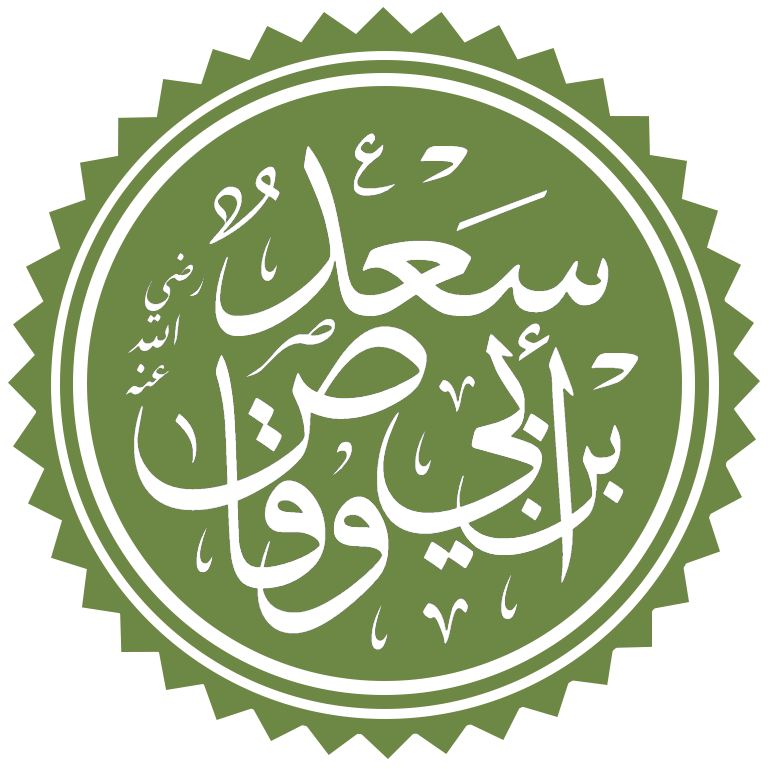
ซะอด์ อิบน์ อะบี วักกอศ

ไฟล์:Shahnameh3-1.jpg|thumb|ซะอด์ อิบน์ อะบี วักกอศ นำทหารจากรัฐเคาะลีฟะฮ์รอชิดีนไปสู้รบในสงครามกอดีซียะฮ์ ภาพจากวรรณกรรมชอฮ์นอเม
ซะอด์ อิบน์ อะบี วักกอศ () เป็นหนึ่งในเศาะฮาบะฮ์|ผู้ติดตามของศาสดามุฮัมมัด เขาเป็นคนที่สามหรือสี่ที่เข้ารับอิสลามตอนอายุ 17 ปี และเป็นที่รู้จักจากการเป็นแม่ทัพในสงครามกอดีซียะฮ์แล้วครอบครองเปอร์เซียใน ค.ศ. 636 และดำเนินทางการทูตที่ประเทศจีนในปี ค.ศ. 651
==ประวัติ==
===ครอบครัว===
เขาเกิดใน ค.ศ. 595 ที่มักกะฮ์ พ่อของเขาชื่อ อะบู วักกอศ มะลิก อิบน์ อุฮัยบ์ อิบน์ อับดุลมะนาฟ อิบน์ ซุฮเราะฮ์ อิบน์ กิลาบ|ซุฮเราะฮ์จากกลุ่มบนูซุฮเราะฮ์ของเผ่ากุเรช Sa'ad Ibn Abi Waqqas (radhi allahu anhu) โดยที่พ่อของเขาเป็นลุงทางฝั่งพ่อของอะมีนะฮ์ บินต์ วะฮับ ผู้เป็นแม่ของมุฮัมมัด แม่ของซะอด์ชื่อ ฮัมนะฮ์ บินต์ ซุฟยาน อิบน์ บนูอุมัยยะฮ์|อุมัยยะฮ์ อิบน์ อับดุลชาม อิบน์ อับดุลมะนาฟ
===ในสมัยศาสดามุฮัมมัด (ค.ศ. 610–632)===
====เข้ารับอิสลาม====
เขาเป็นหนึ่งในกลุ่มคนแรกที่เข้ารับอิสลาม แต่นั่นทำให้แม่ของเขาโมโหมาก แล้วสาบานว่าจะไม่กินหรือดื่มเป็นเวลาหลายวันจนกว่าเธอจะตายหรือให้เขาออกจากศาสนาอิสลาม หลังจากนั้นซะอด์ได้กล่าวว่า 'โอ้อุมามะฮ์! ในใจของฉันรักเธอมาก แต่ความรักต่ออัลลอฮ์และศาสดานั้นแข็งแรงกว่า ขอสาบานต่ออัลลอฮ์ ถ้าเธอมีวิญญาณอยู่ 1,000 ร่าง โดยแต่ละร่างจะแยกออกจากกัน ฉันจะไม่ละทิ้งศาสนาเพื่ออะไรทั้งสิ้น" เมื่อเธอได้ยินเช่นนั้นเธอจึงเริ่มกินหรือดื่มต่อไป
====สงคราม====
ไฟล์:قوس سعد بن أبي وقاص.jpg|thumb|ธนูของซะอด์ อิบน์ อะบี วักกอศ ในพิพิธภัณฑ์รถไฟฮิญาซ
ใน ค.ศ. 614 กลุ่มของชาวมุสลิมกำลังเดินขึ้นเขาเพื่อละหมาดกับมุฮัมมัด ในขณะที่พวกพหุเทวนิยม|บูชาเทวรูปหลายองค์เริ่มก่อกวนและสู้กับพวกเขา ซะอด์จึงต่อสู้กับพวกเขาจนมีการหลั่งเลือด จึงมีรายงานว่าเขาเป็นมุสลิมคนแรกที่หลั่งเลือดในนามของอิสลาม

เขาเข้าร่วมสงครามบะดัรพร้อมกับอุมัยร์ น้องชายของเขา ที่ตอนแรกถูกปฏิเสธไม่ให้เข้าสงครามซึ่งทำให้เขาดิ้นรนและร้องไห้ แล้วมุฮัมมัดยอมให้เขาเข้าร่วมสงครามจนกลายเป็นหนึ่งในสิบสี่ผู้พลีชีพในสงครามและซะอด์ต้องกลับมะดีนะฮ์คนเดียว และในสงครามอุฮุด เขาเป็นพลธนูที่อยู่บนภูเขาพร้อมกับซัยด์, ซะอีบ และคนอื่นที่ยังคงตั้งมั่น ถึงแม้ว่าชาวมุสลิมบางคนเริ่มลงจากภูเขาเพื่อเก็บทรัพย์สิน
===ในสมัยเคาะลีฟะฮ์อุมัร (ค.ศ. 634–644)===
เขาเป็นหนึ่งในกลุ่มคนที่สร้างเมืองกุฟะฮ์ในประเทศอิรัก และเป็นแม่ทัพที่ต่อสู้กับทหารจักรวรรดิแซสซานิดในสงครามกอดีซียะฮ์และสงครามนะฮาวันด์ หลังจากนั้น เขามีอาชีพเป็นผู้ว่าราชการของเมืองกูฟะฮ์และเนจด์The Shi'a: The Real Followers of the Sunnah on al-Islam.org
===ในสมัยเคาะลีฟะฮ์อุสมาน (ค.ศ. 644–656)===
มีรายงานจากชาวหุย|ชาวมุสลิมในจีนว่าซะอด์เดินทางมาที่ประเทศจีนใน ค.ศ. 650 ช่วงสมัยจักรพรรดิถังเกาจงWang, Lianmao (2000). "Return to the City of Light: Quanzhou, an eastern city shining with the splendour of medieval culture". Fujian People's Publishing House. Page 99. และมีมัสยิดในลัลโมนีร์ฮัตของประเทศบังกลาเทศ ที่มีประวัติว่าซะอด์เป็นผู้ดำเนินการสร้างใน ค.ศ. 648 และมักเรียกว่ามัสยิดอะบูอักกอศ
===ในสมัยมุอาวิยะฮ์ ค.ศ. 661–674===
เขามีชีวิตอยู่นานกว่าฮะดีษเกี่ยวกับสิบคนที่ถูกสัญญาว่าได้เข้าสวรรค์|สิบคนที่ประเสริฐ โดยมีฐานะร่ำรวย แล้วเสียชีวิตตอนอายุ 80 ปี ประมาณปีค.ศ. 674
==ดูเพิ่ม==
*มุมมองเศาะฮาบะฮ์ของนิกายซุนนี
*จักรพรรดิถังเกาจง
==อ้างอิง==
===สารานุกรม===
*
==แหล่งข้อมูลอื่น==
* Sahaba.net: Sa`d ibn Abî Waqâs
หมวดหมู่:บะนูซุฮ์เราะฮ์
หมวดหมู่:ราชวงศ์ถัง
หมวดหมู่:ศาสนาอิสลามในประเทศจีน
หมวดหมู่:ตัวละครในเรื่องชอฮ์นอเม
หมวดหมู่:ชาวมุสลิมในคริสต์ศตวรรษที่ 7